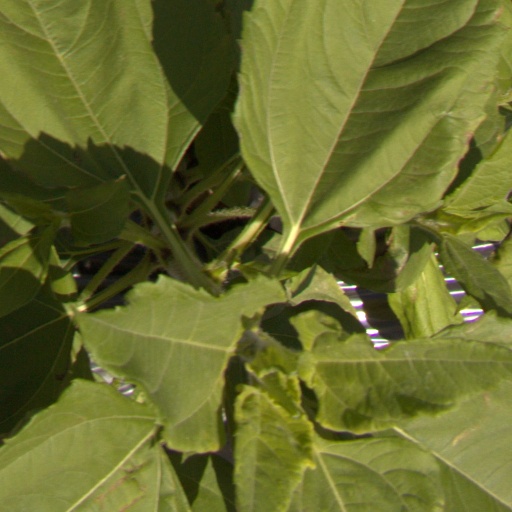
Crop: Jerusalem artichoke